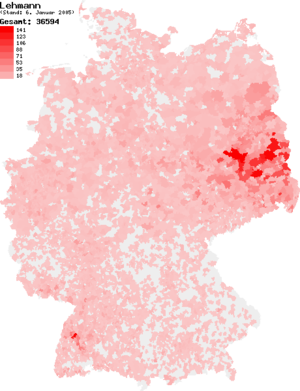
Lehmann est un patronyme germanique désignant le vassal dirigeant le fief d'un seigneur en son absence.